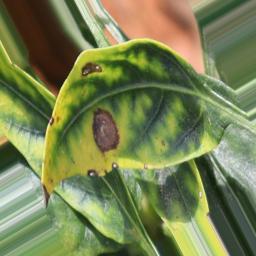
Label: cercospora